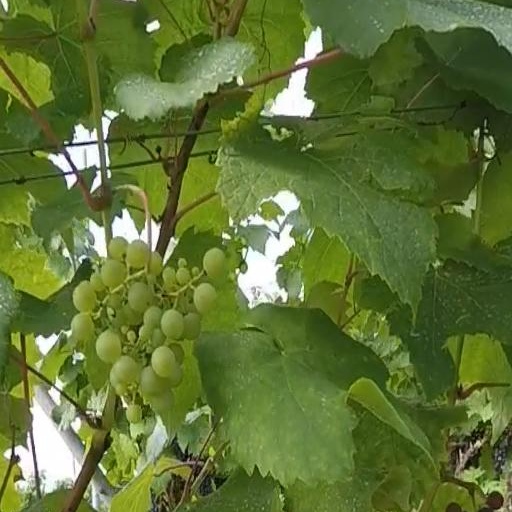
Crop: grape